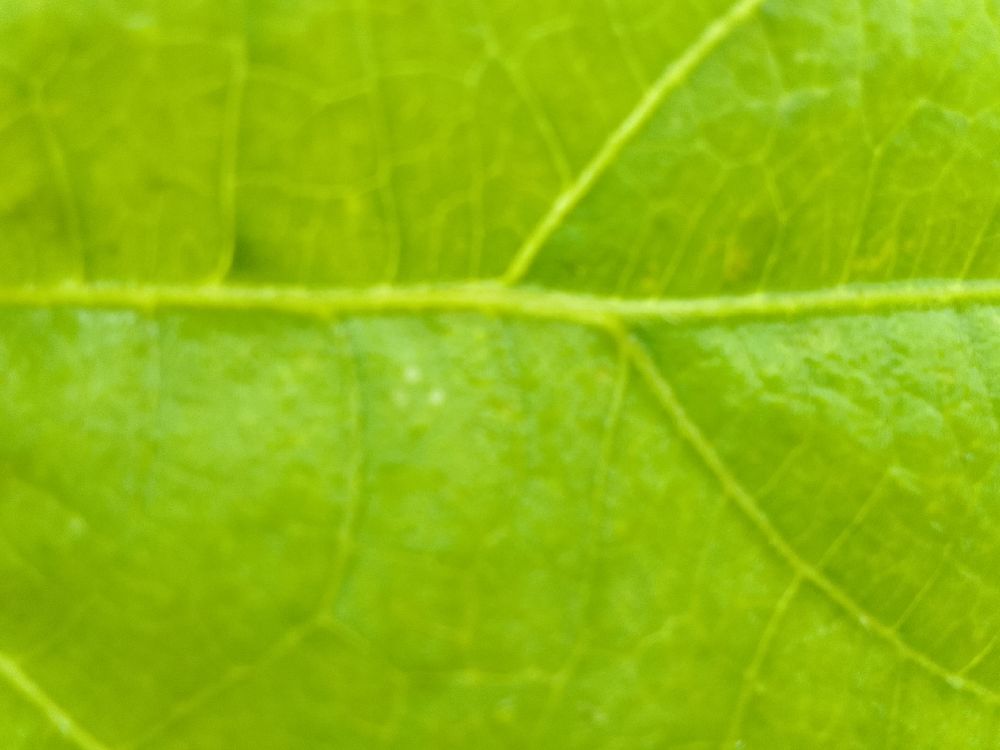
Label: healthy